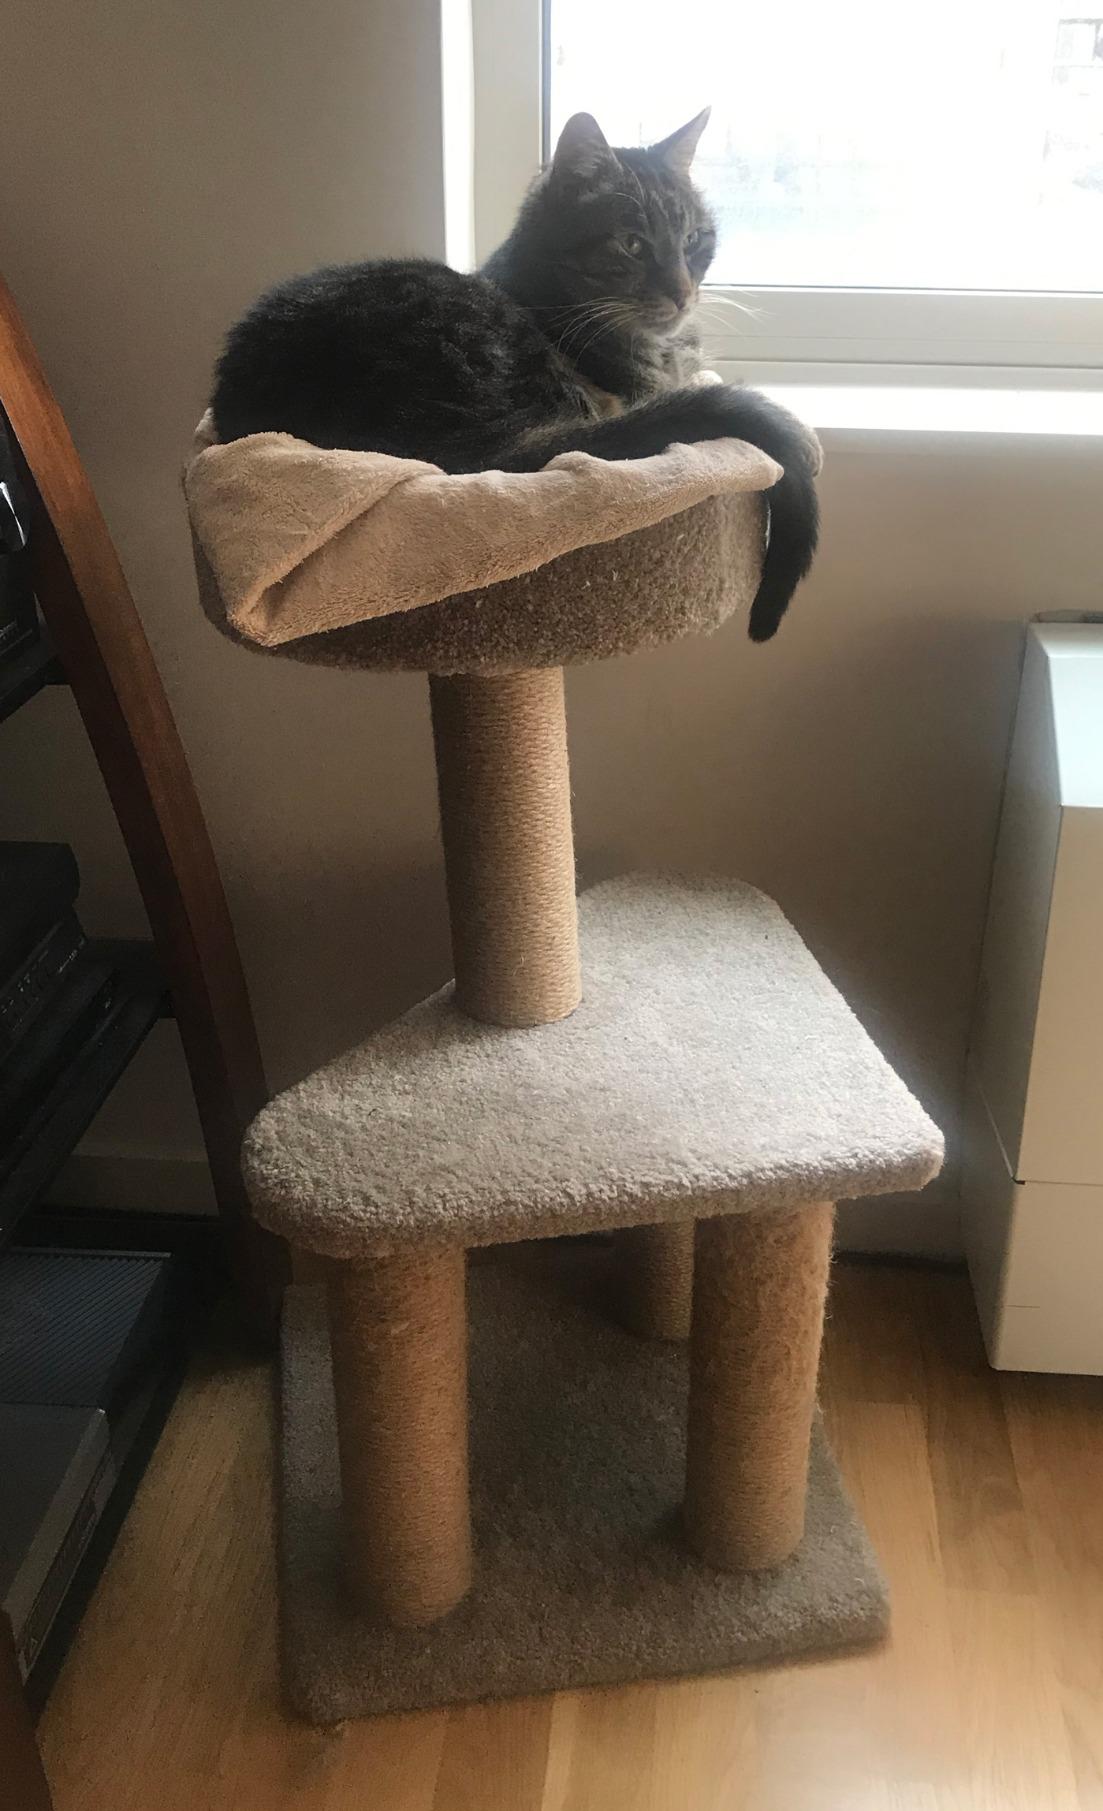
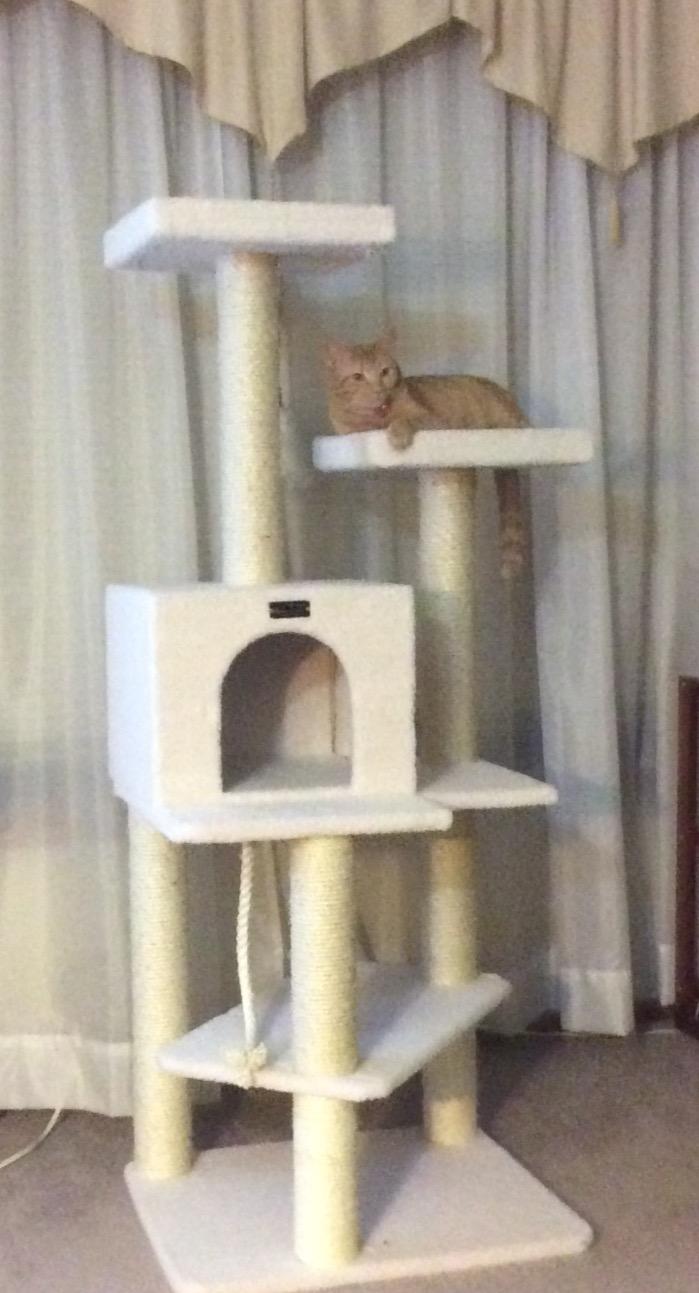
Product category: items_cat tree
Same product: no